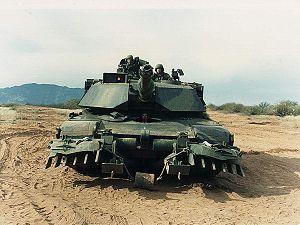
Le char M1 Abrams est char de combat américain de deuxième génération, numéroté M1.